Park flyer

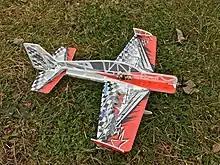
E-flite UMX Yak 54 3D

Park flyers are a class of small, primarily electric-powered radio-controlled aircraft. The smallest class of park flyers are called micro planes, and are capable of being used in an enclosed area such as a gymnasium or a living room, while larger park flyers are usually flown at designated park flyer sites. Models with low flying speed are more susceptible to wind and turbulence. Park flyers weigh no more than 2 pounds (0.91 kg), allowing park flyers to have a speed limit of less than half of the current wind speed.